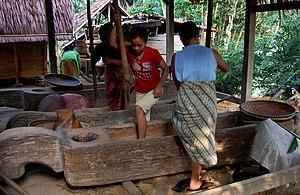
Les Kasepuhan sont une communauté coutumière d'Indonésie d'environ 5 300 personnes qui vit dans la partie sud du parc national Halimun Salak, situé dans la province de Java occidental en Indonésie. Le parc est situé à cheval sur les kabupaten de Bogor et Sukabumi dans Java occidental, et de Lebak dans la province de Banten. Leur territoire inclut les villages de :